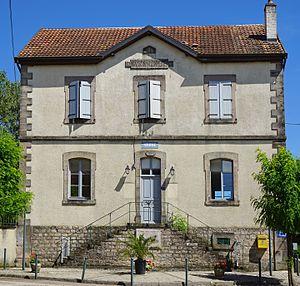
Mairie de Pont-sur-l'Ognon.
Pont-sur-l'Ognon est une commune française située dans le département de la Haute-Saône, en région Bourgogne-Franche-Comté.